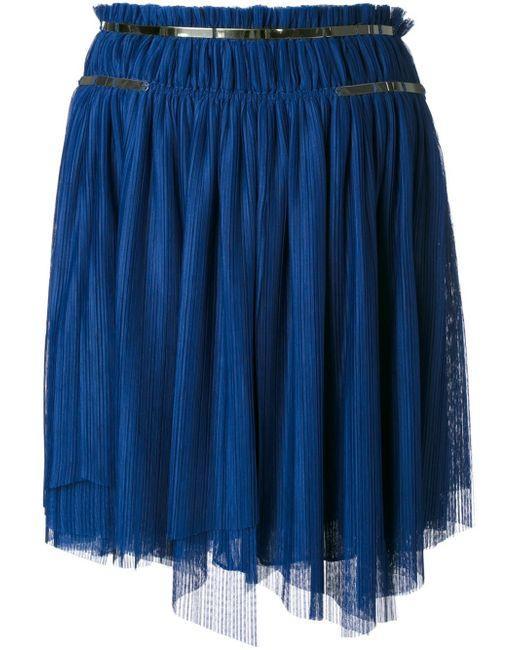
Blauer, gekräuselter, knielanger Faltenrock mit gekräuselter Taille